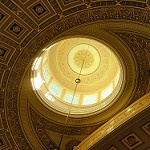
Scene: Outdoor